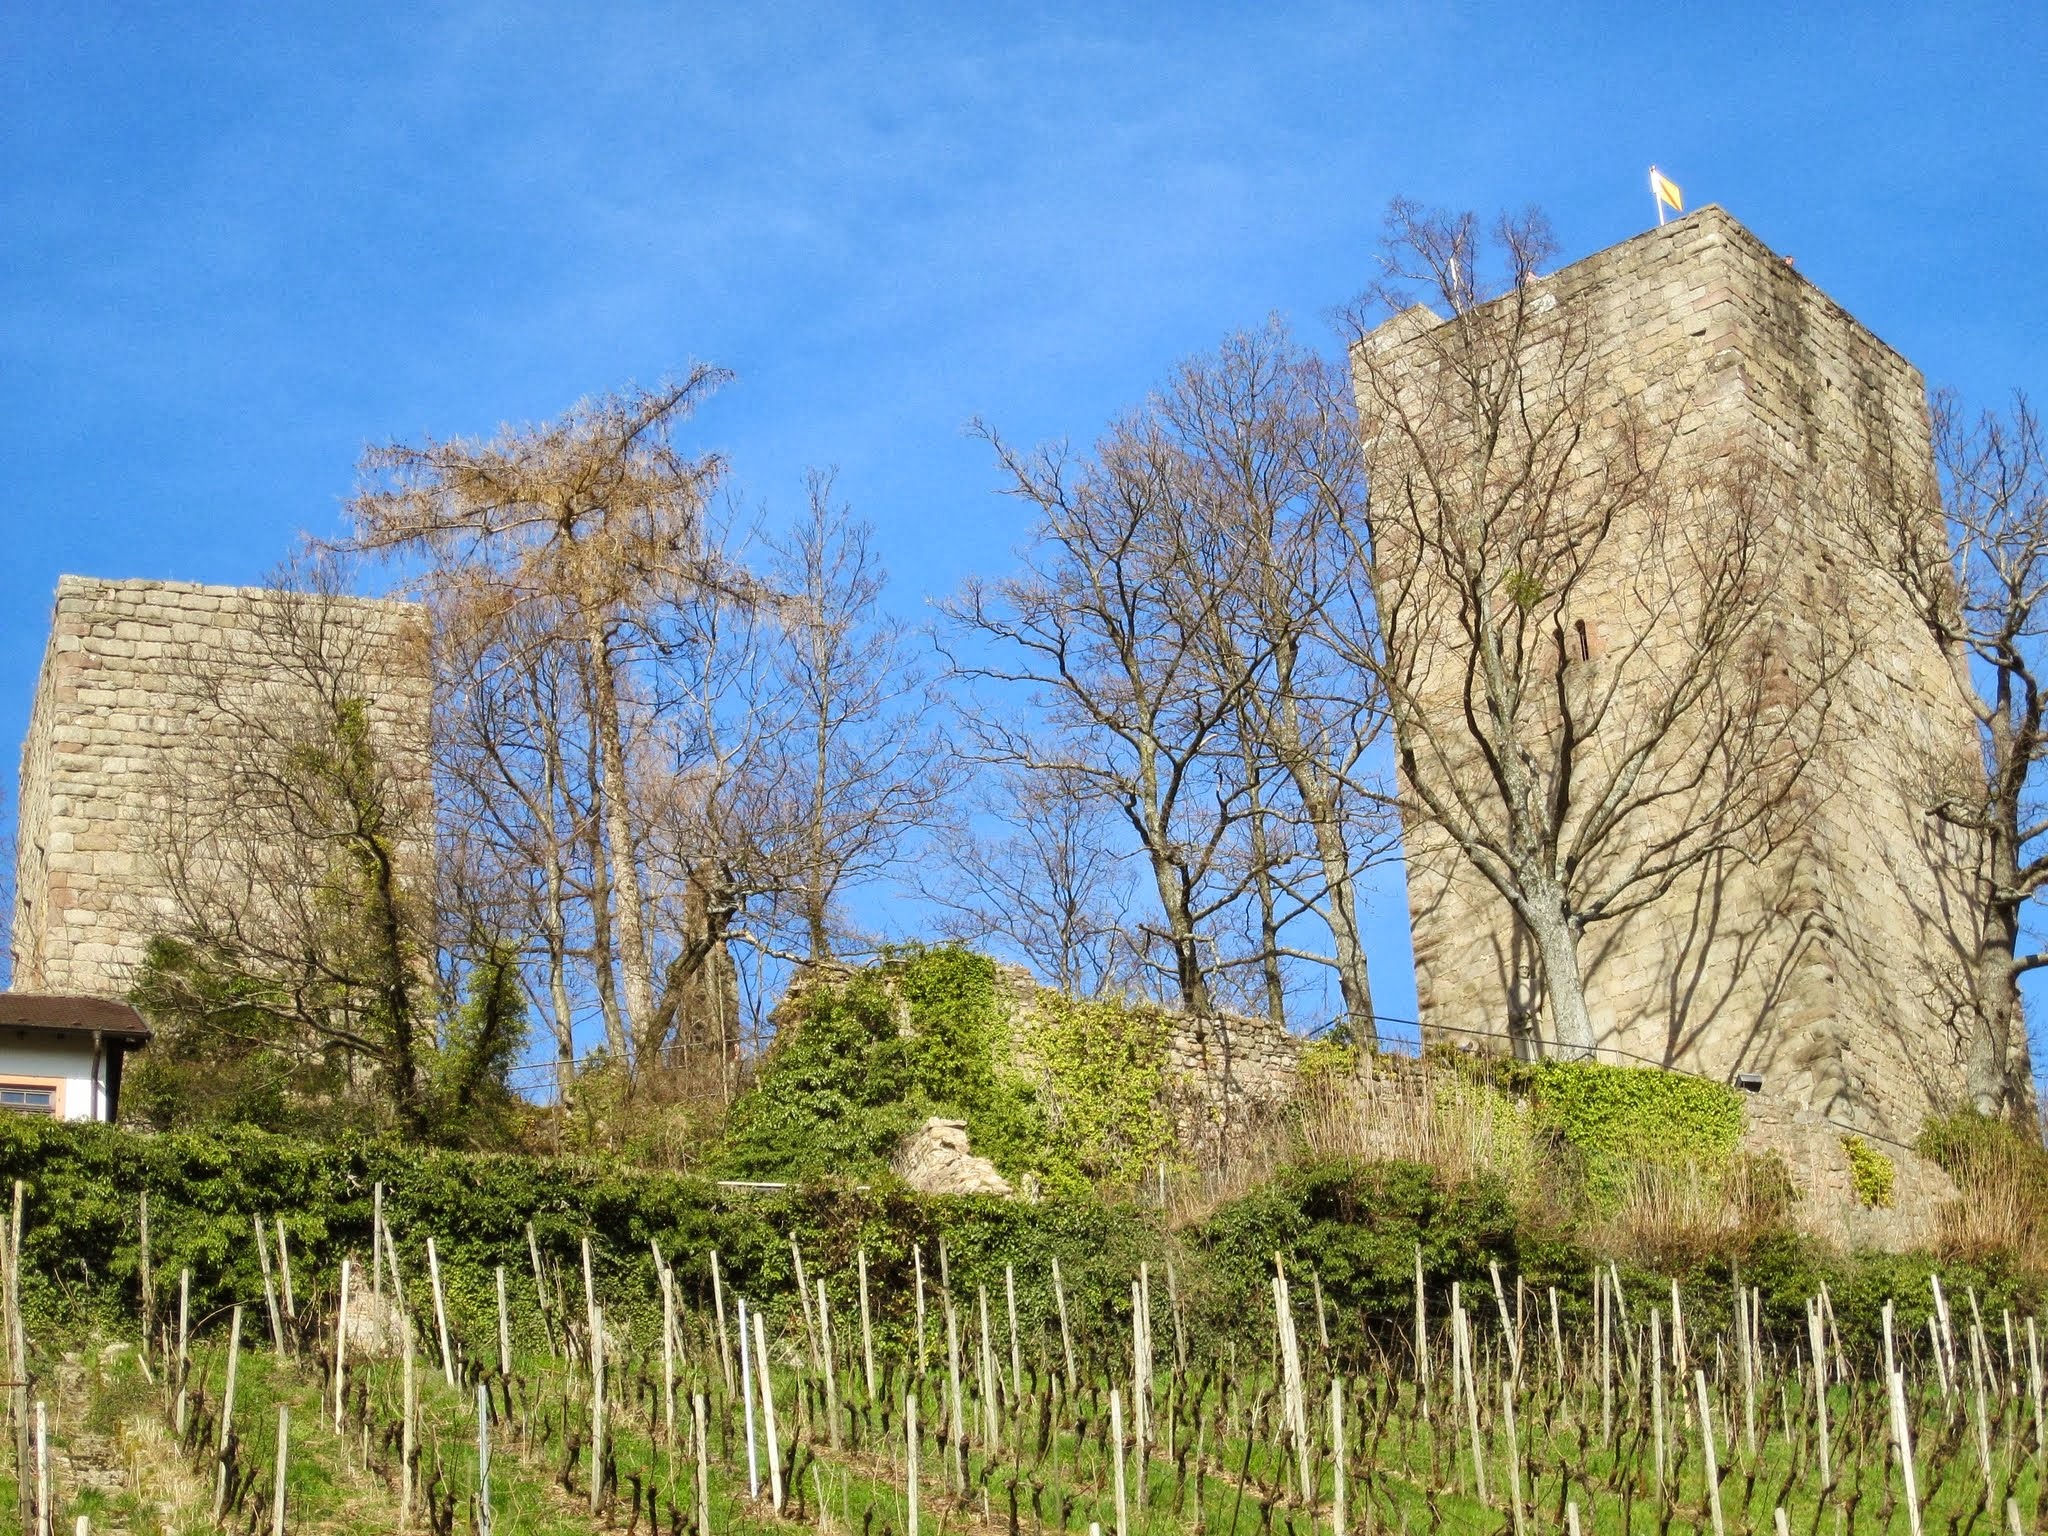
tree, grass, plant, meadow, flower, building, chateau, swim, tower, castle, landmark, places of interest, ruins, outlook, germany, tourist attraction, middle ages, ecosystem, imposing, black forest, rural area, biome, woody plant, windeck castle, b hl